Rome

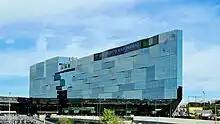
Orizzonte Europa, BNL headquarters in Rome

According to the 2011 statistics conducted by ISTAT, approximately 9.5% of the population consists of non-Italians. About half of the immigrant population consists of those of various other European origins (chiefly Romanian, Polish, Ukrainian, and Albanian) numbering a combined total of 131,118 or 4.7% of the population. The remaining 4.8% are those with non-European origins, chiefly Filipinos (26,933), Bangladeshis (12,154), and Chinese (10,283).